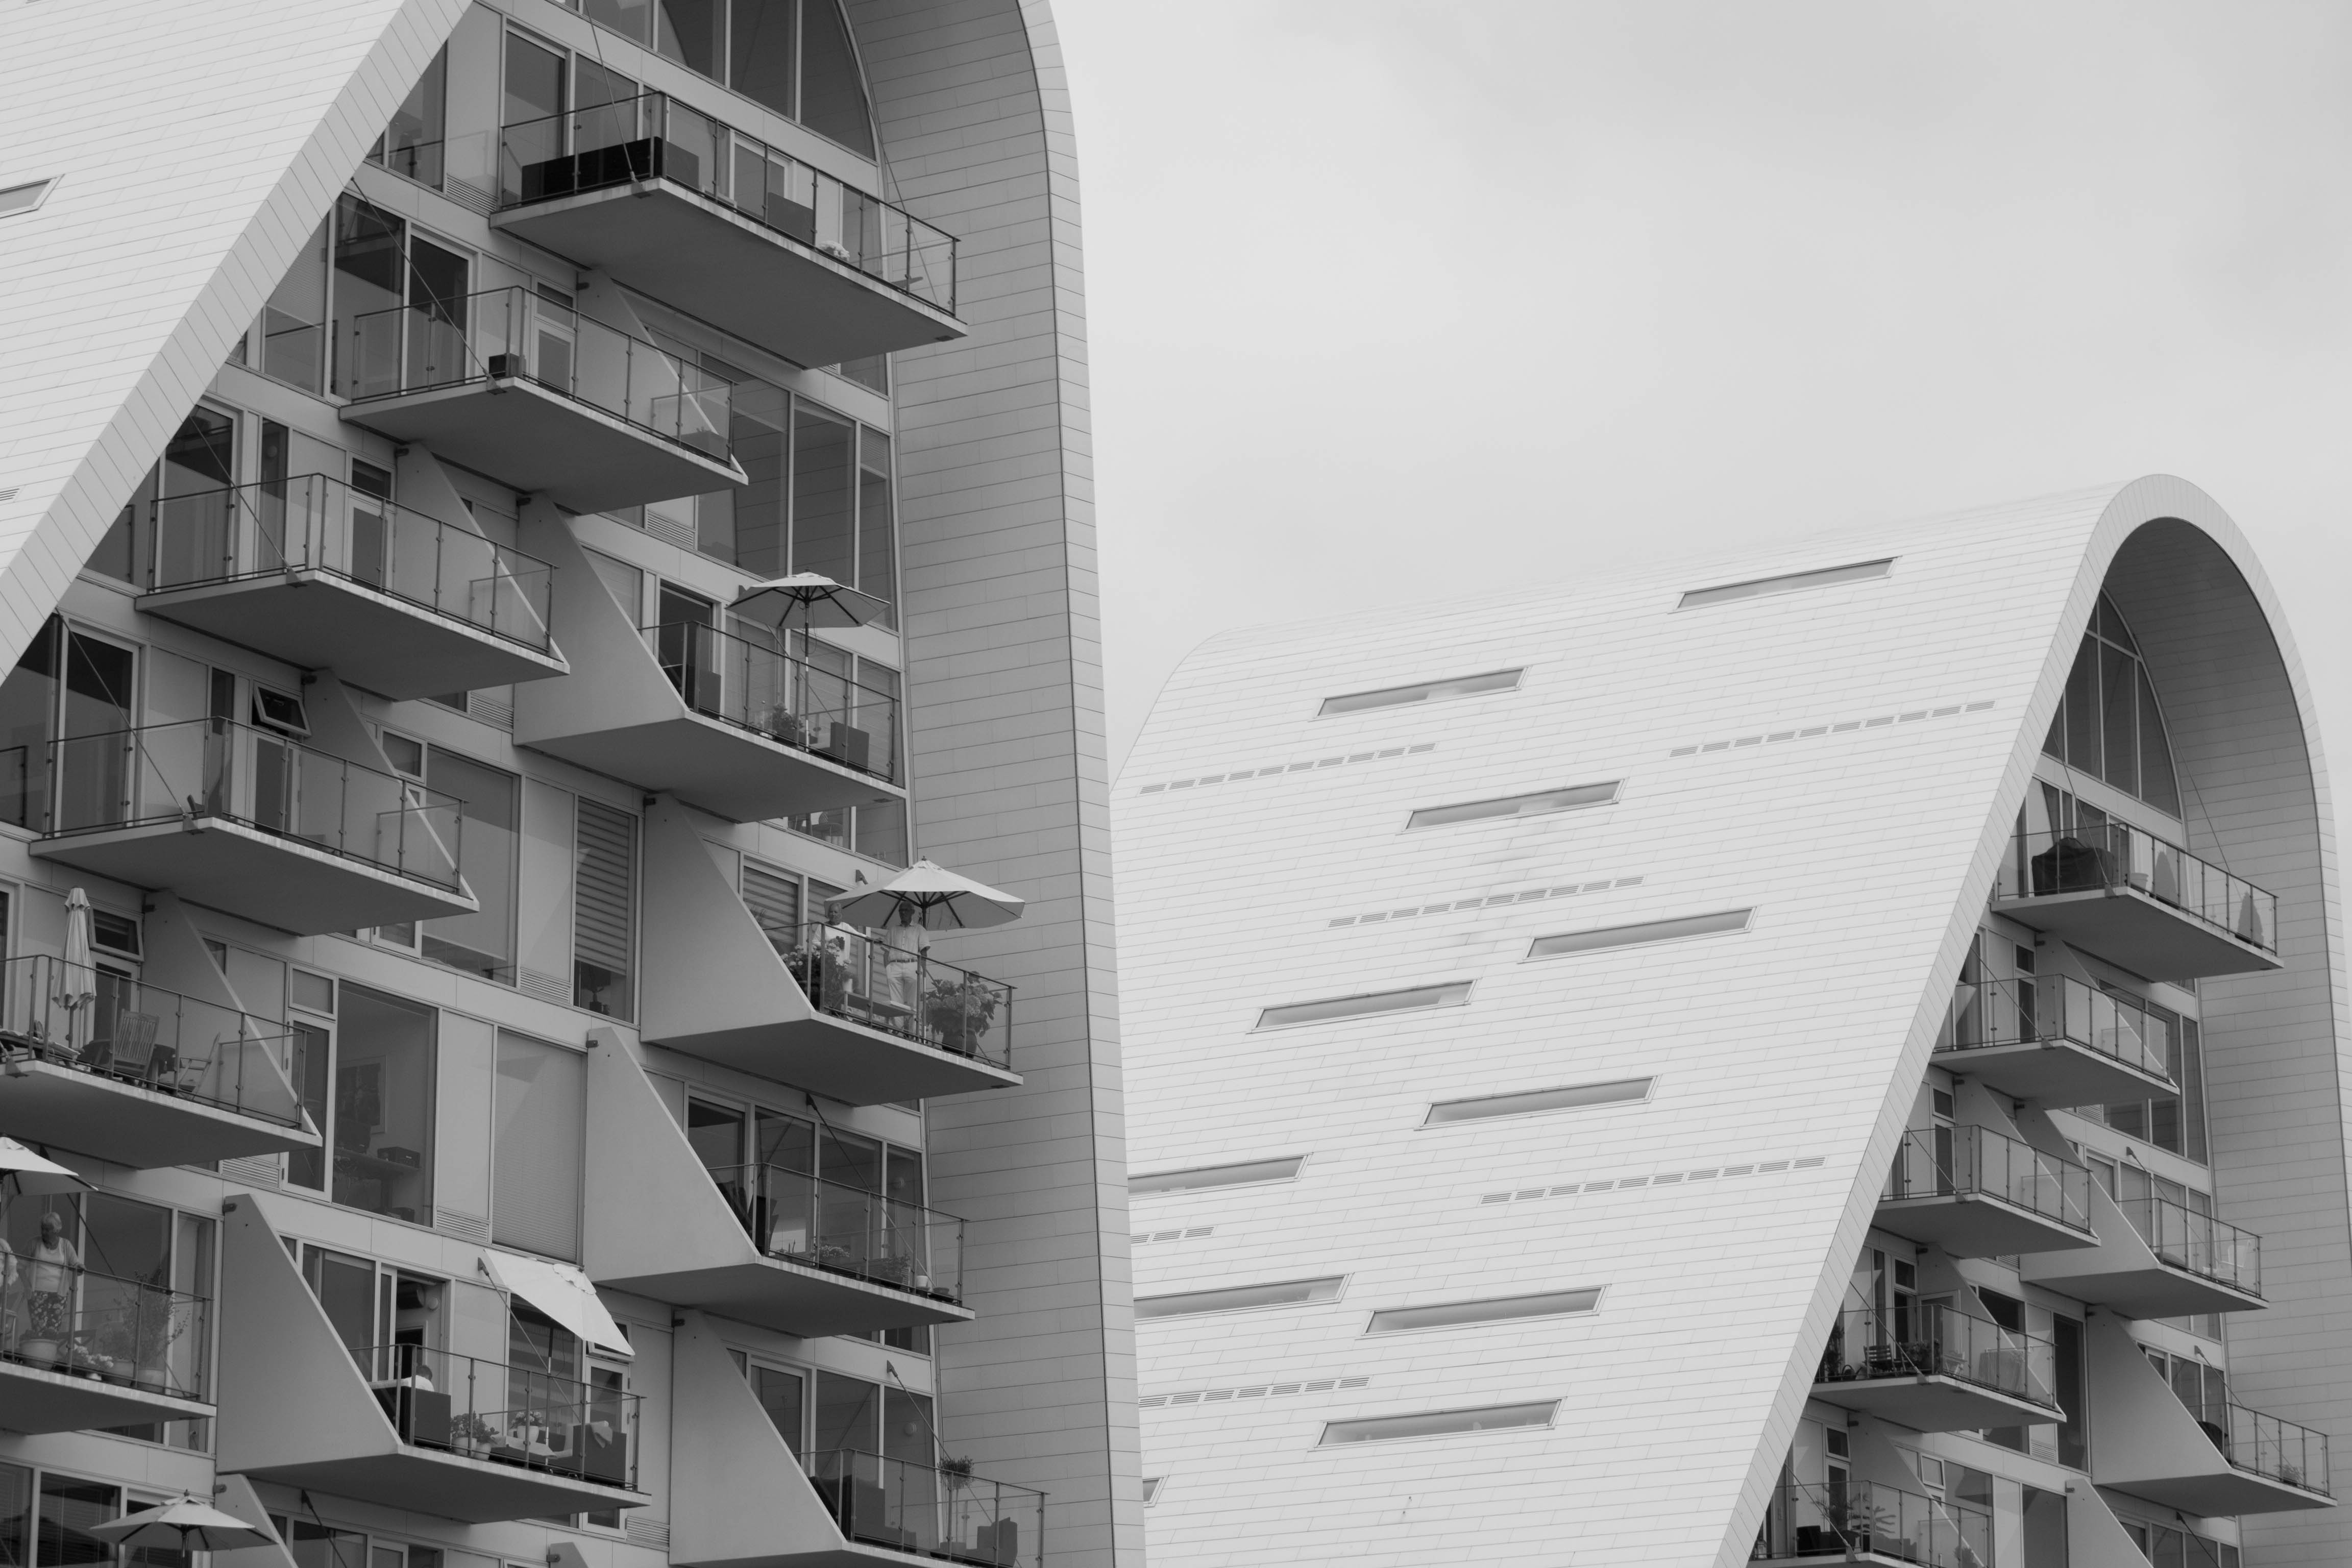
black and white, architecture, structure, white, house, perspective, roof, building, city, skyscraper, urban, wall, steel, pattern, geometric, frame, facade, professional, black, monochrome, apartment, modern, tower block, futuristic, design, contemporary, flats, shape, architectural, condominium, monochrome photography, residential area